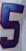
Number: 5